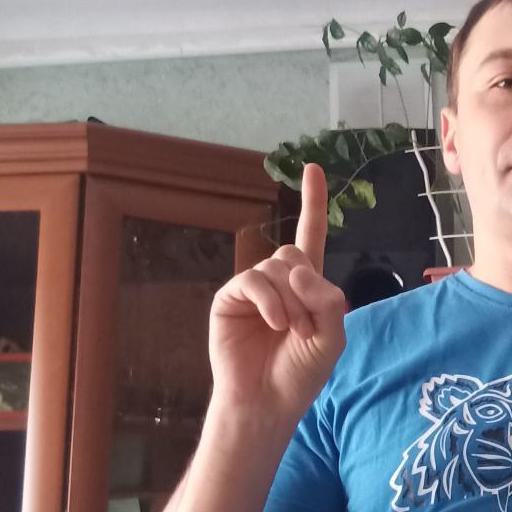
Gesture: one